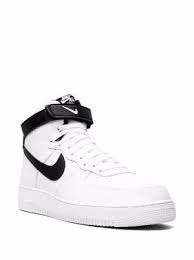
Label: Sneaker